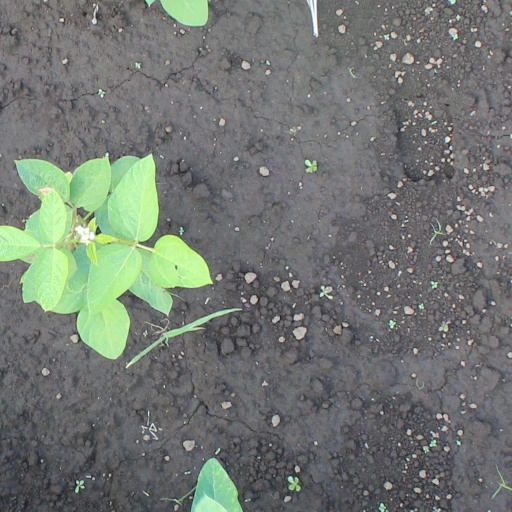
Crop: soybean